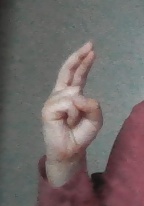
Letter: zay